Francesco della Penna

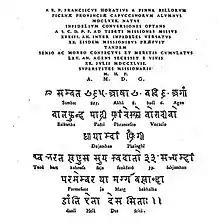
Epitaph in Latin and Nepal Bhasa on the tombstone of Della Penna who was buried in Patan, Nepal.

Francesco Orazio della Penna (1680 – July 20, 1745), born Luzio Olivieri, was a Capuchin missionary to Tibet who became prefect of the Tibetan Mission.